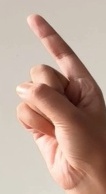
ASL sign: Z